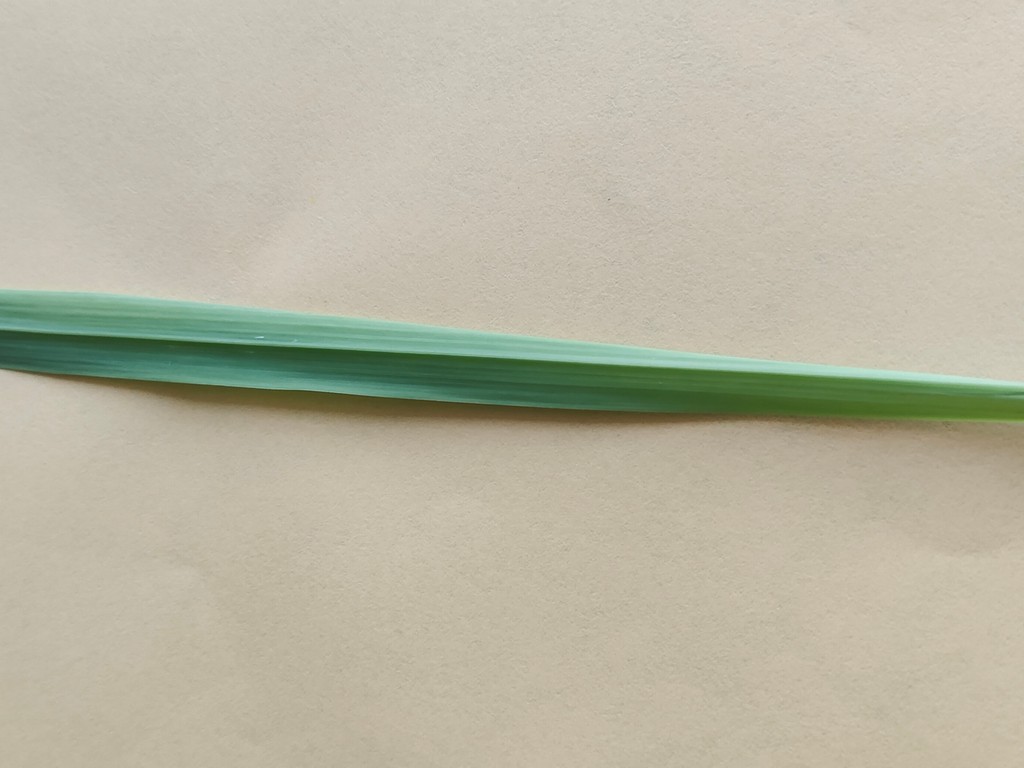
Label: Healthy